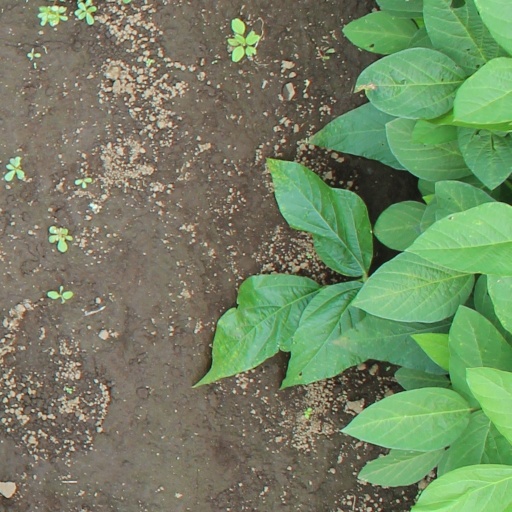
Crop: soybean